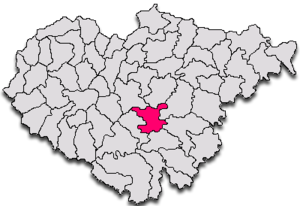
Agrij est une commune roumaine du județ de Sălaj, dans la région historique de Transylvanie et dans la région de développement du Nord-ouest.